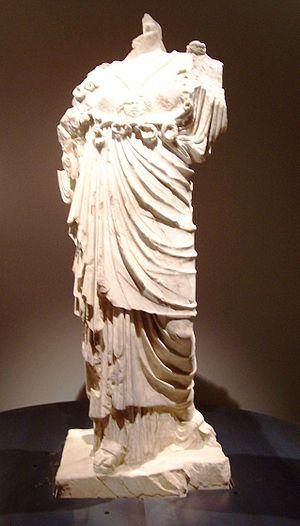
Le musée national du Valcamonica est un musée archéologique situé à Cividate Camuno en province de Brescia.
Le sanctuaire de Minerve est un temple de l’époque romaine situé à Breno. Le temple est adossé à un éperon rocheux sur la rive orientale de la rivière Oglio face à une grotte d'où sourdait une source.